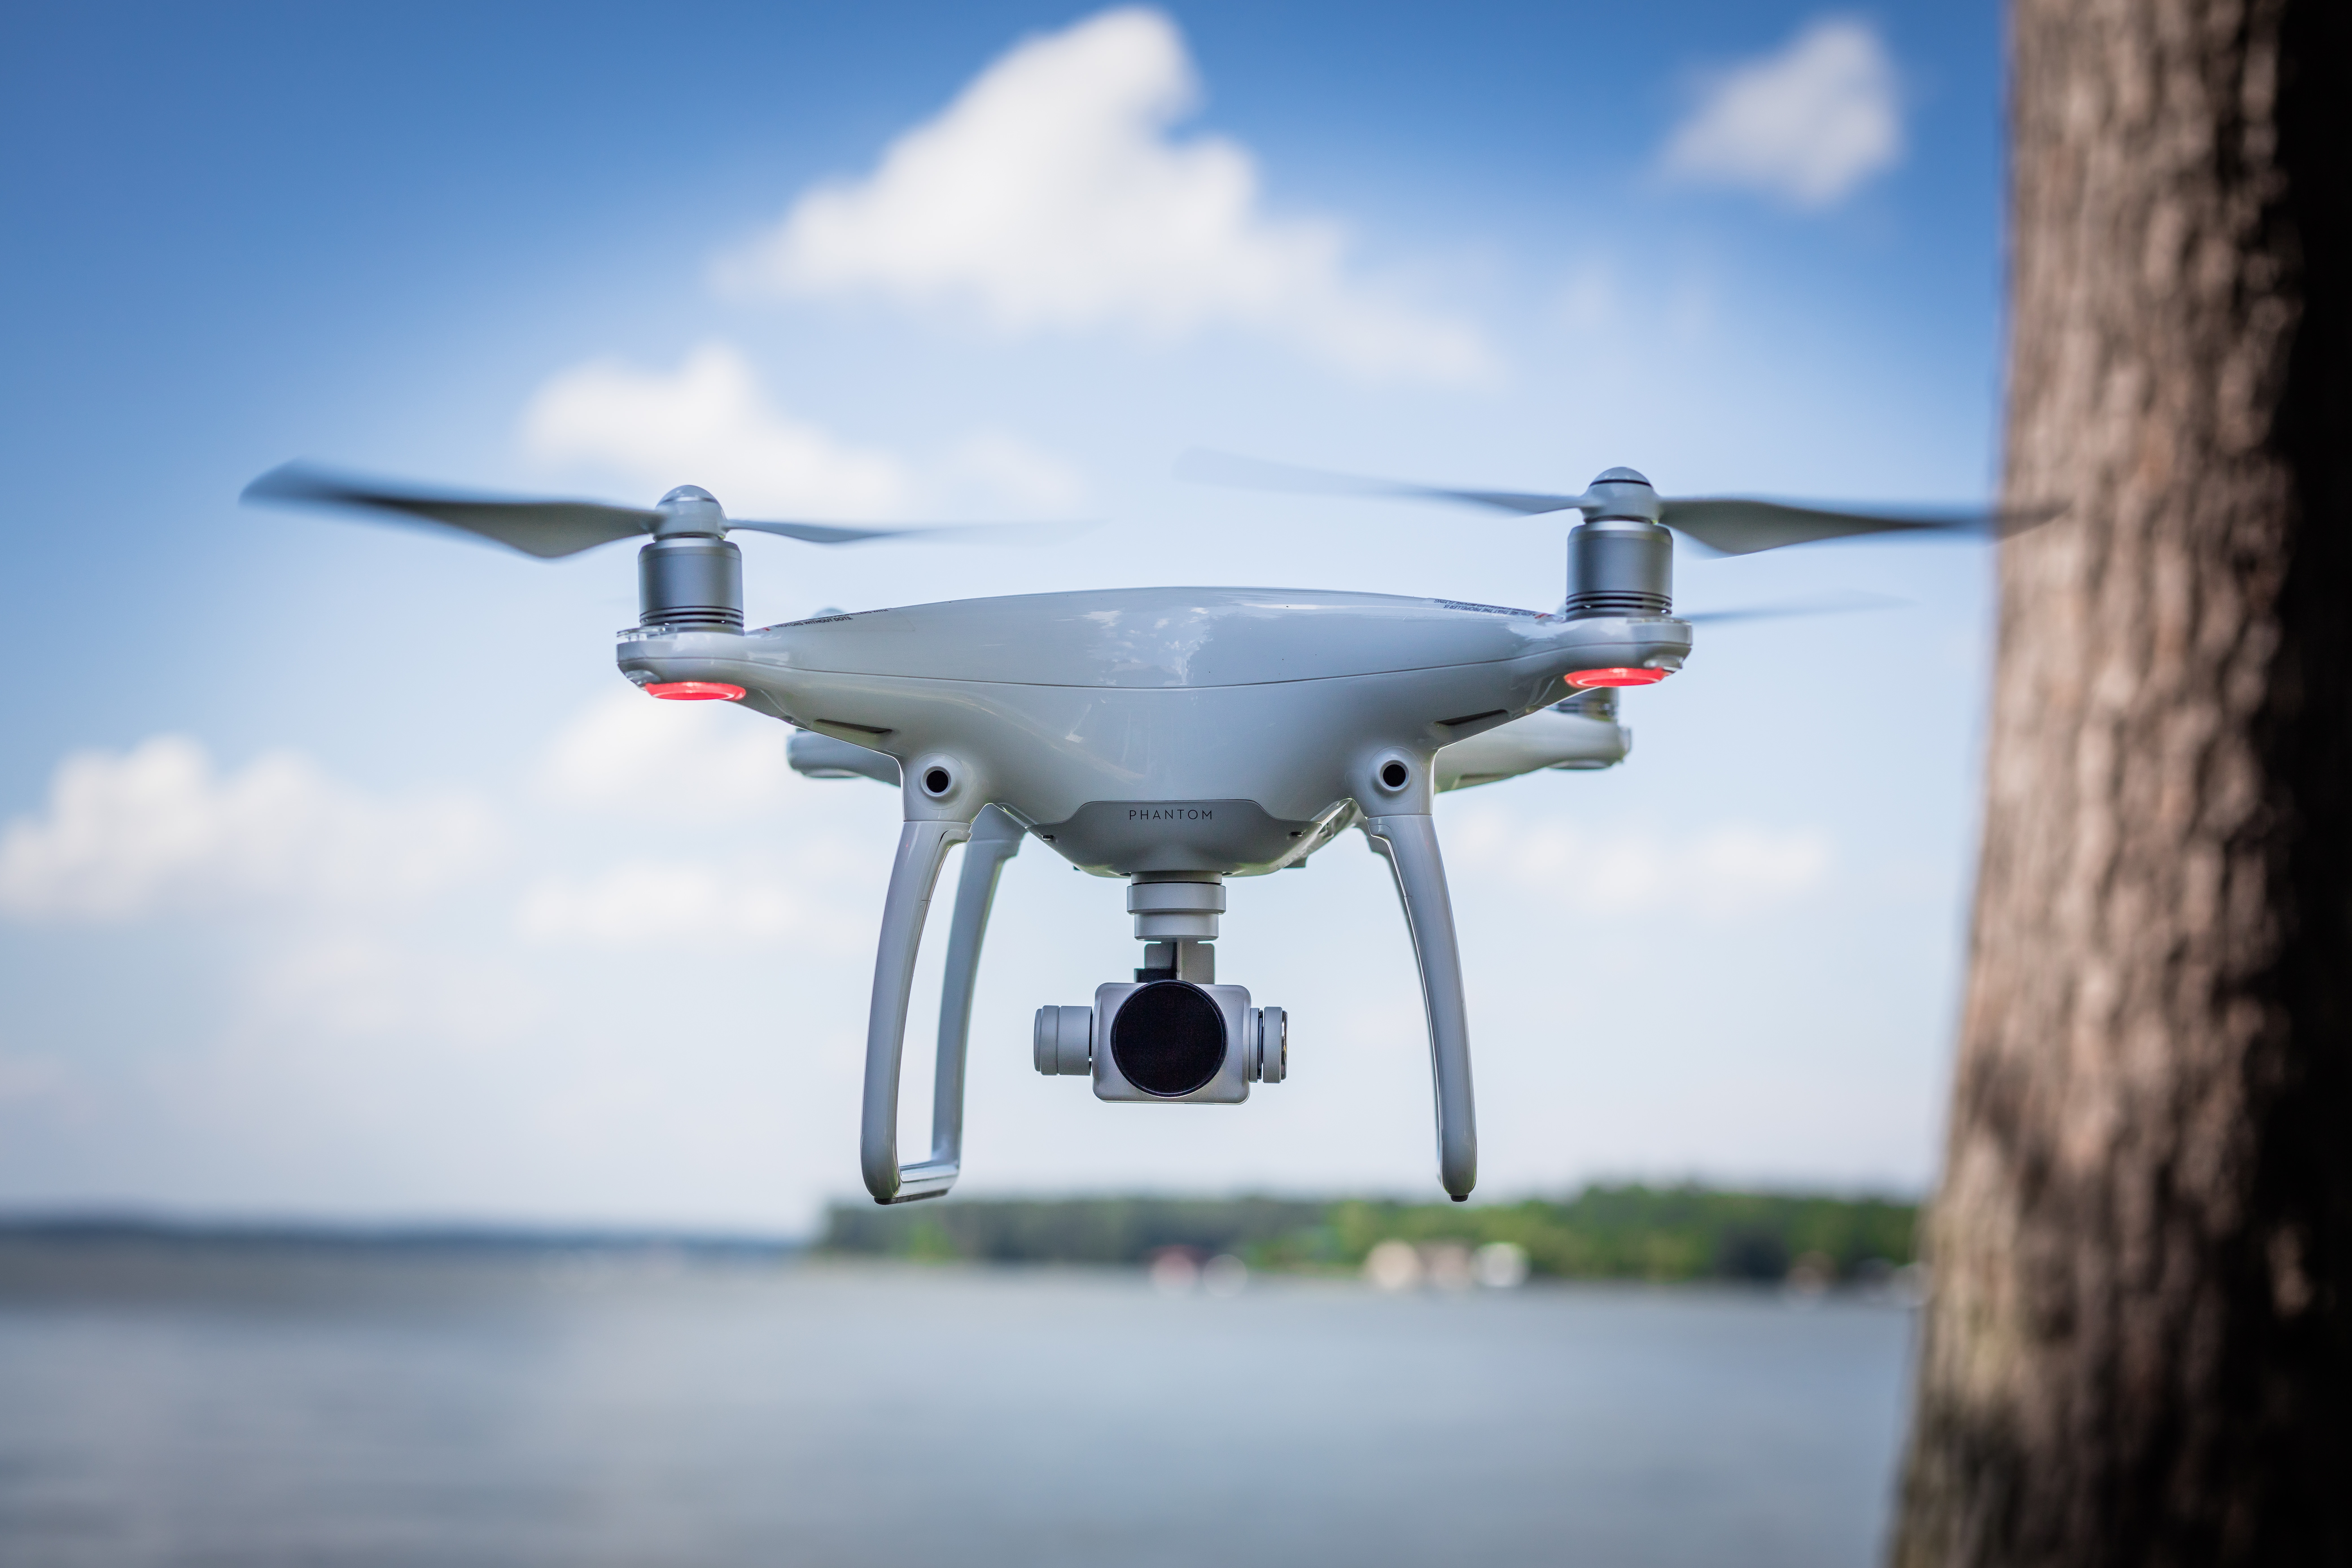
water, wing, technology, white, airplane, aircraft, vehicle, aviation, flight, helicopter, drone, propeller, fighter aircraft, military aircraft, atmosphere of earth, aircraft engine, helicopter rotor, phantom 4